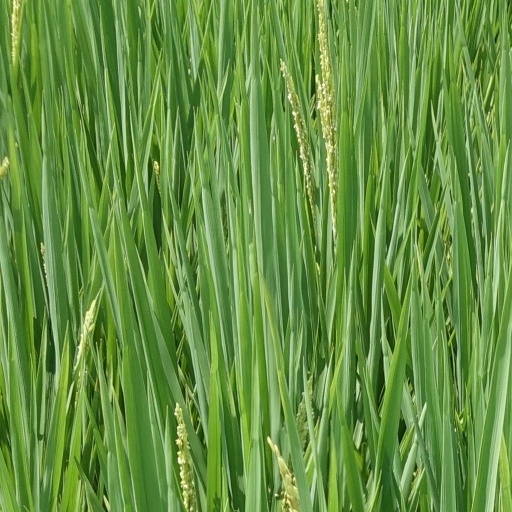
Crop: rice